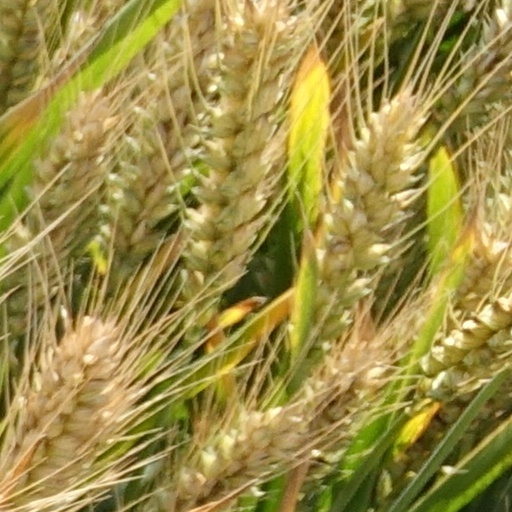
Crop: wheat